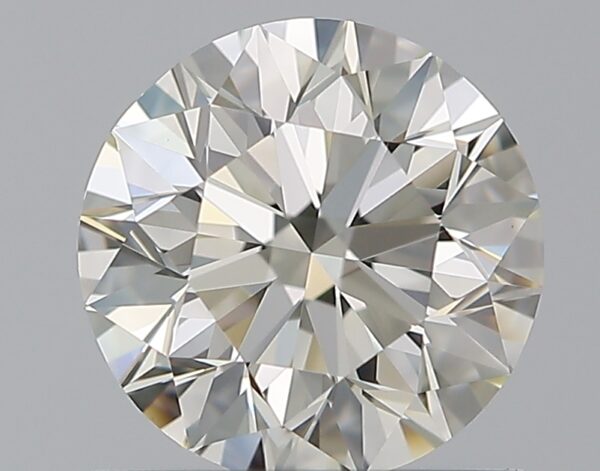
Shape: round
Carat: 0.9
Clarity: VVS2
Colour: K
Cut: EX
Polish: EX
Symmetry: EX
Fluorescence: M
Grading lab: GIA
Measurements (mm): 6.09 x 6.13 x 3.86